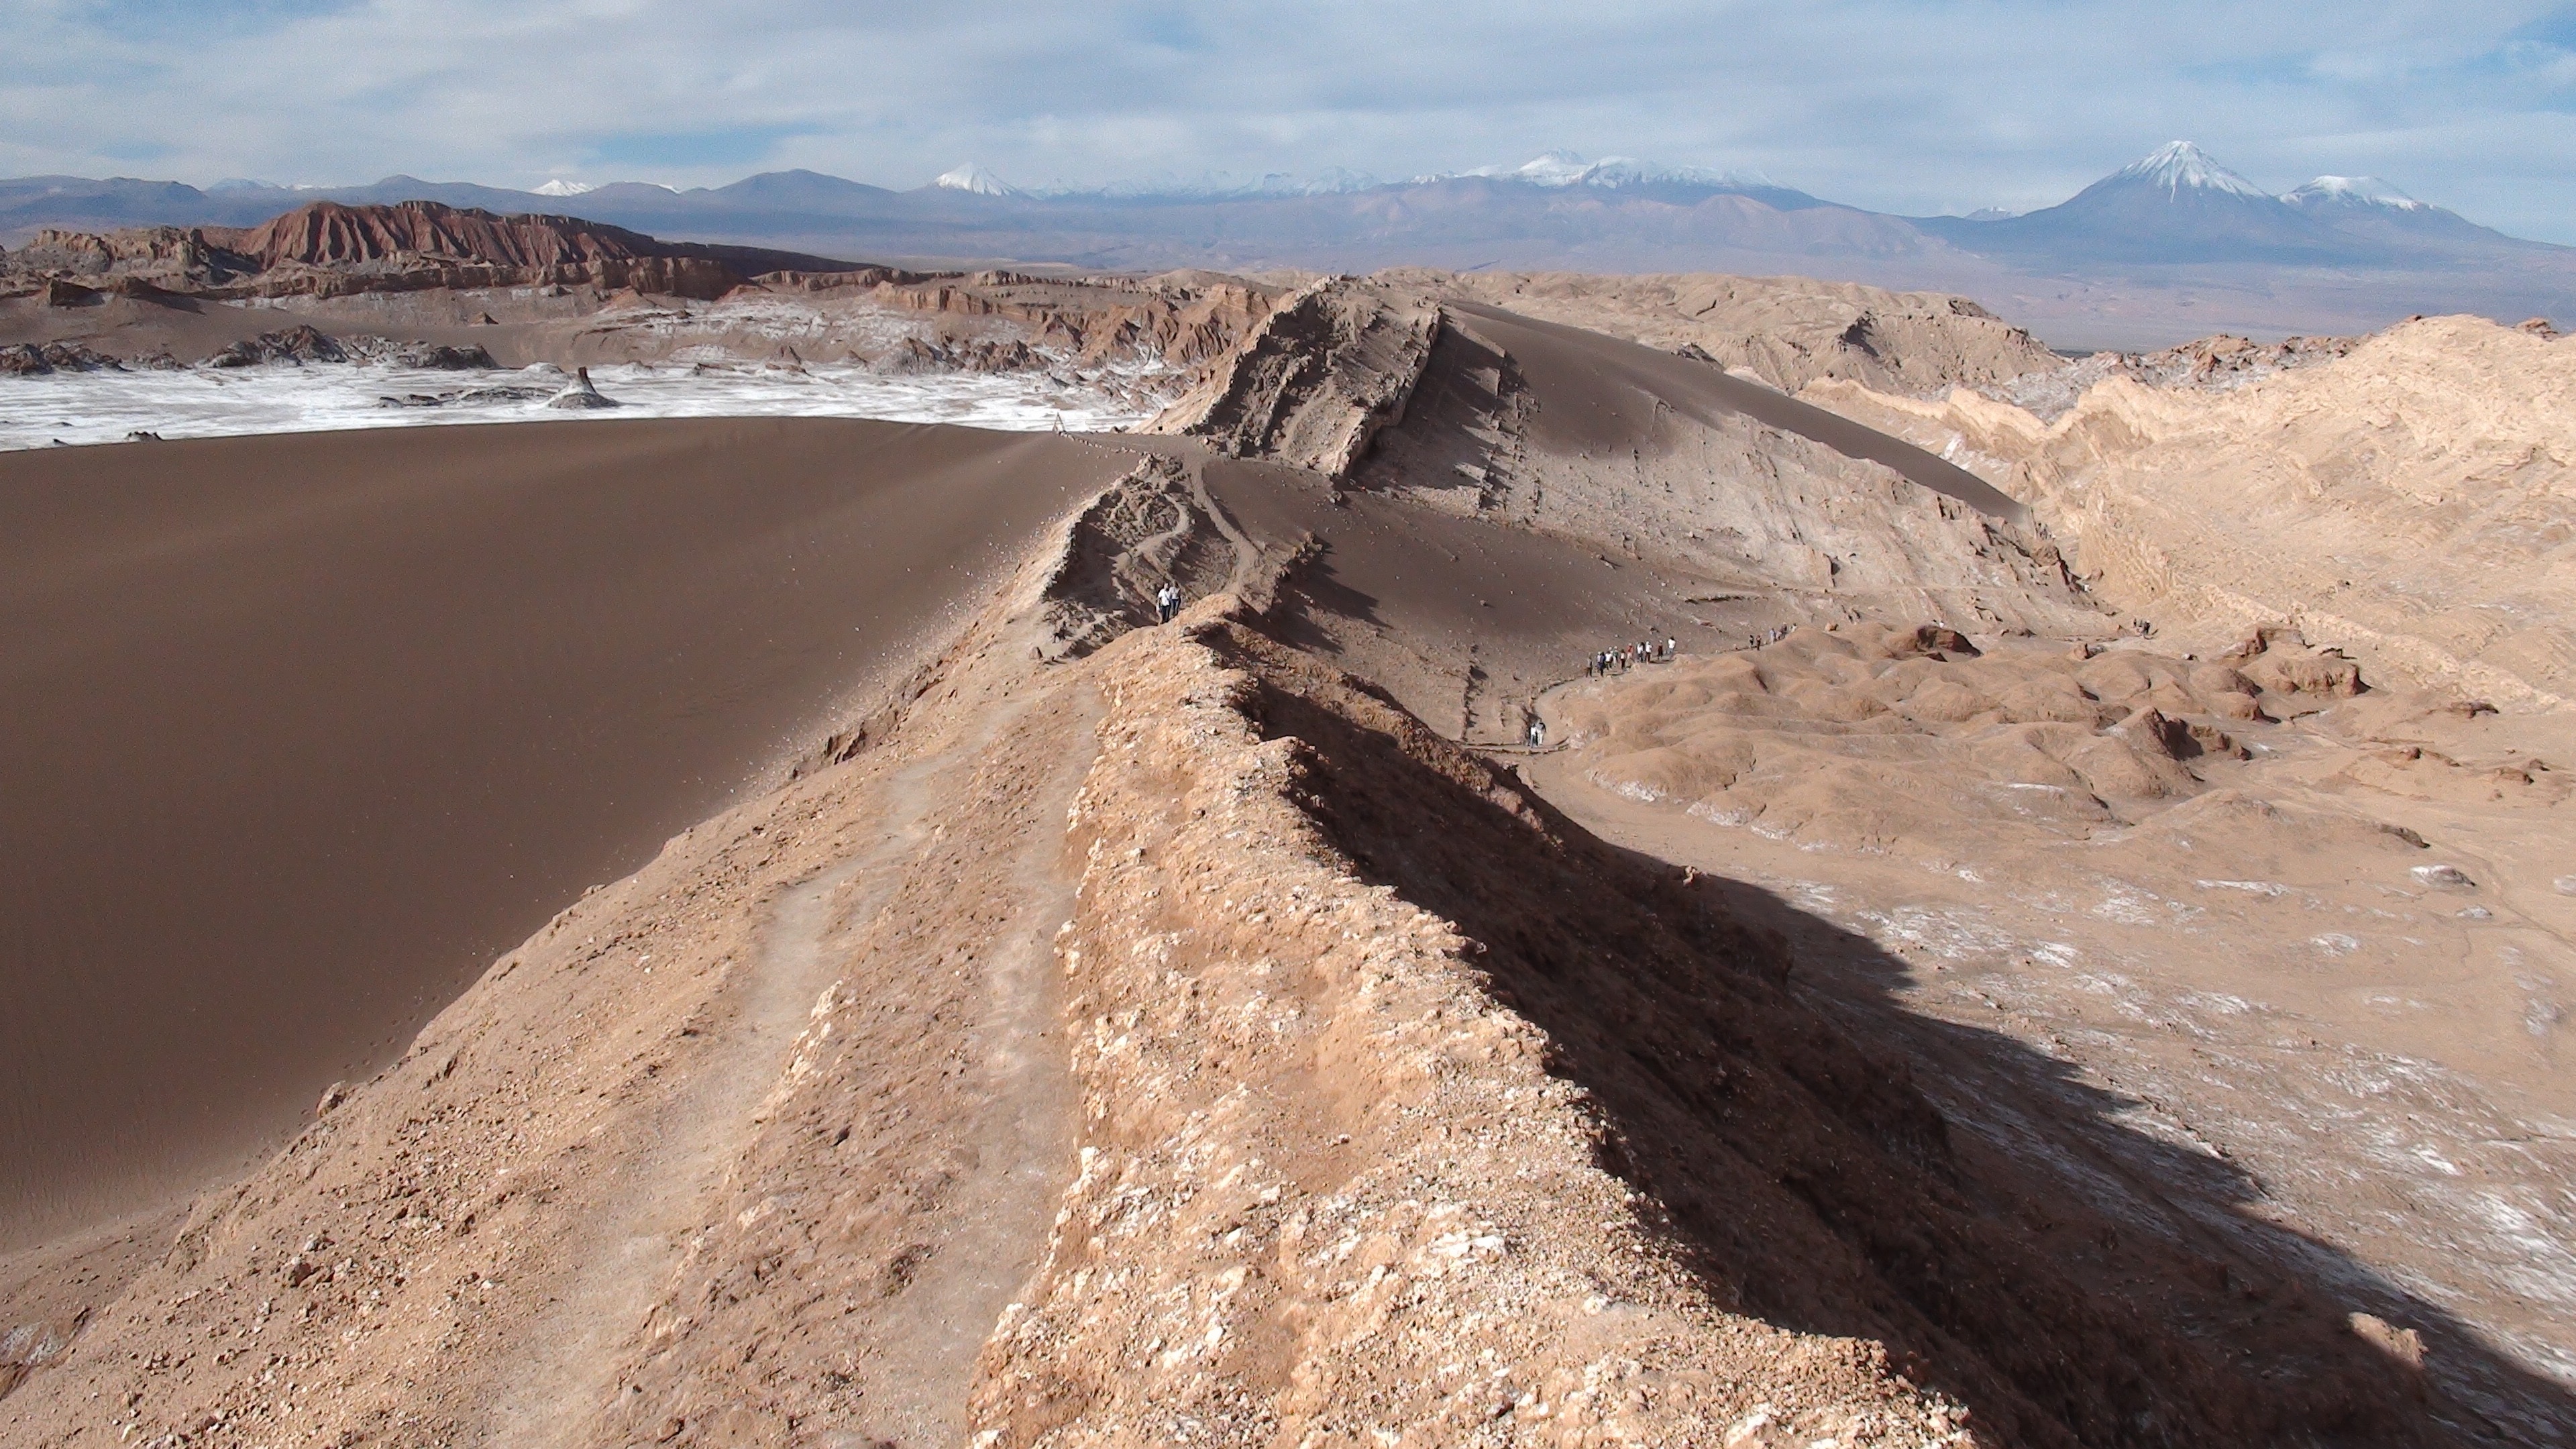
landscape, sand, wilderness, mountain, valley, soil, terrain, ridge, chile, geology, plateau, wadi, landform, atacama desert, san pedro, natural environment, geographical feature, aeolian landform, mountainous landforms, geological phenomenon